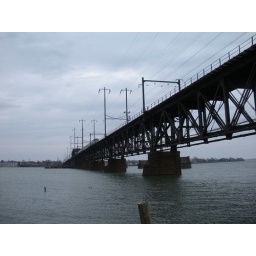
The railroad bridge in Havre de Grace on the Susquehanna River